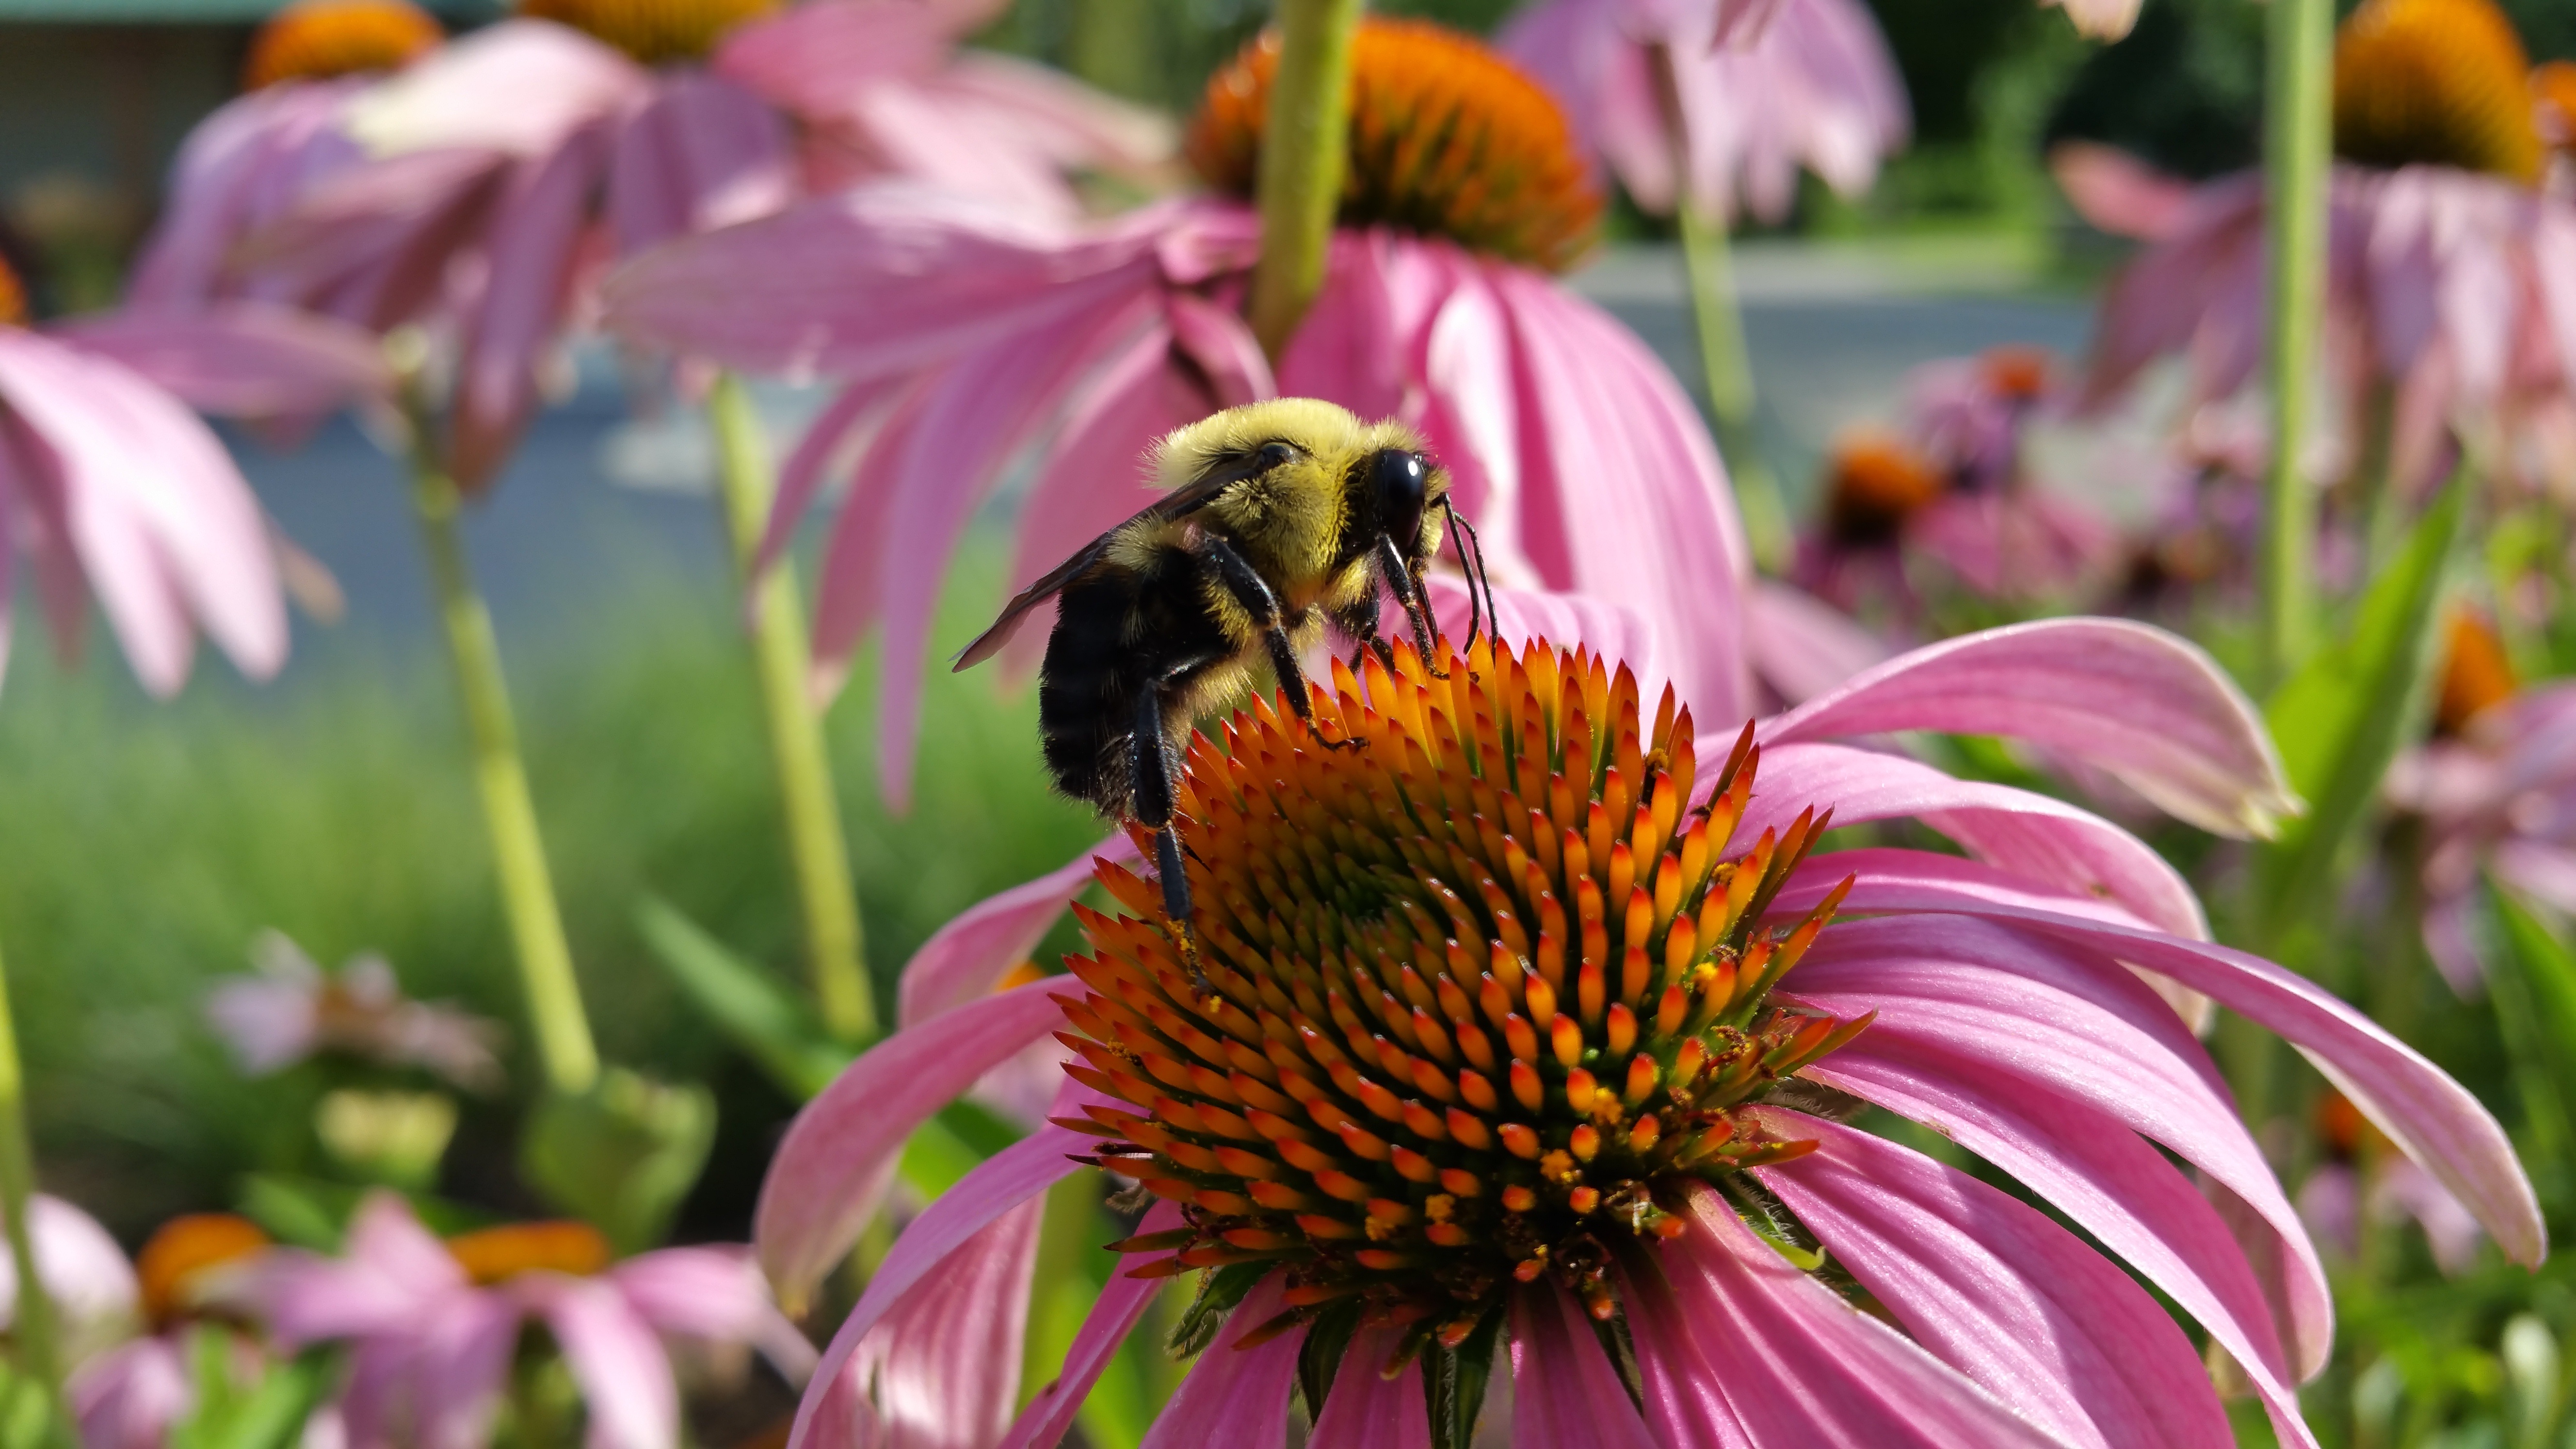
nature, blossom, plant, meadow, flower, petal, bloom, animal, narrow, summer, daisy, pollen, pollination, insect, macro, natural, america, botany, colorful, garden, closeup, medicine, flora, health, botanical, fauna, plants, invertebrate, wildflower, austria, single, vivid, entomology, petals, wings, bright, bee, hairy, insects, coneflower, beautiful, real, scene, detail, bugs, echinacea, bumble bee, species, bumblebee, nectar, pollinating, botanic, medical, bumble, hungry, arboretum, treatment, macro photography, danaus, herbal, angustifolia, flowering plant, honey bee, daisy family, pollinator, remedy, herbology, land plant, membrane winged insect, drooping, narrow leaved purple coneflower, blacksamson echinacea, echinacea angustifolia, blacksamson, leaved, plexippus, pollinated